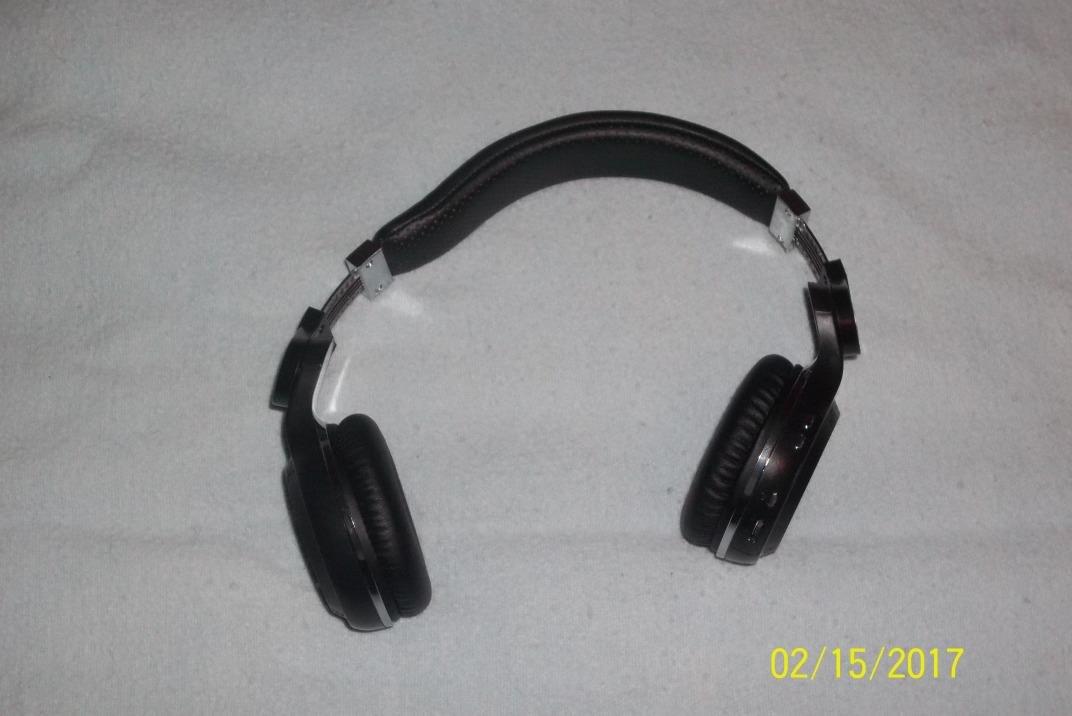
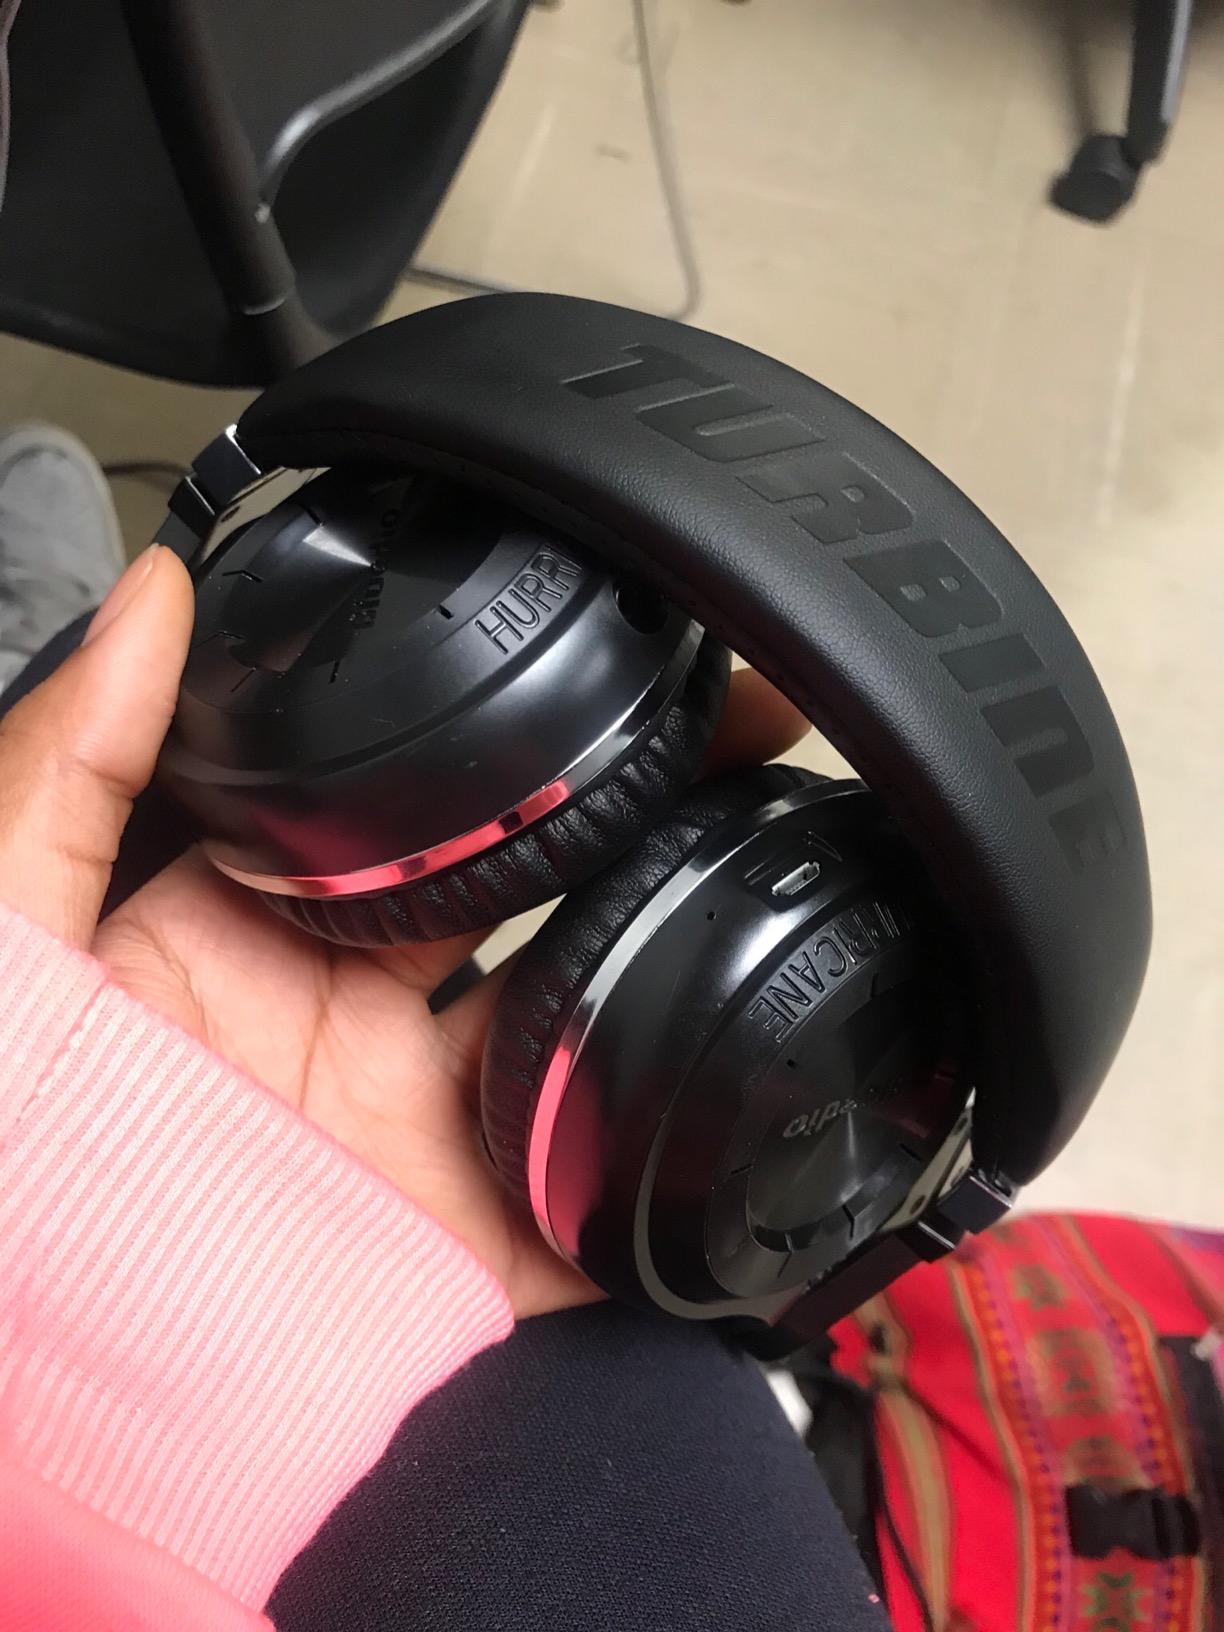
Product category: headphones
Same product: yes